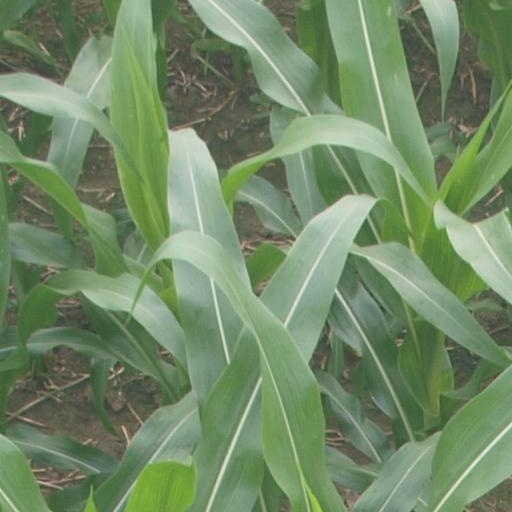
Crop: maize; corn